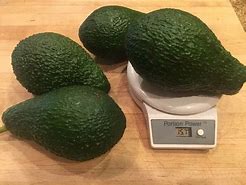
Label: Avocado